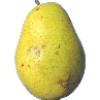
Label: Pear Monster 1